Yee-Sin Leo

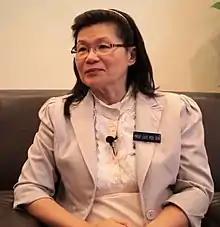
Leo in 2015

Yee-Sin Leo (born ), also known as Yee Sin Leo, is a Singaporean physician. Leo is the executive director of the National Centre for Infectious Diseases and researches emerging infectious diseases. She has been in charge of Singapore's response to several outbreaks, including Nipah, SARS and COVID-19. In 2020, she was selected as one of the BBC's top "100 Women".